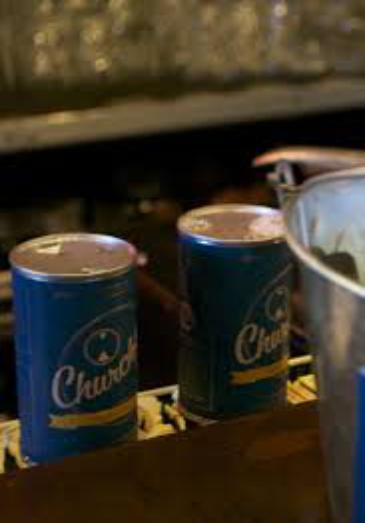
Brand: Churchkey Can
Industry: Clothes